Isadore "Ike" Bayles

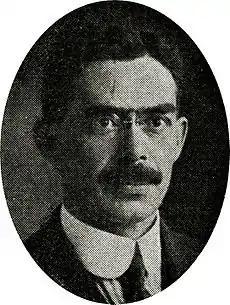

Isadore "Ike" Bayles (Yiddish: יצחק ביילעס) (February 20, 1876 – May 31, 1956) was an Alaskan businessman and considered one of the founding fathers of Anchorage, Alaska. He was part of the Klondike Gold Rush and the Fairbanks Gold Rush where he set up businesses to service the gold rushers. He set up a clothing business in Fairbanks around 1905 and was active in the first Jewish congregation in the area. He was also part of the Iditarod gold rush, where he established the Bayles Clothing Company with locations in Iditarod and Discovery. Eventually, he created the Jaffe & Bayles Leading Clothier, and it was one of the first businesses in Anchorage.